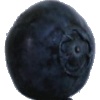
Label: Blueberry 1